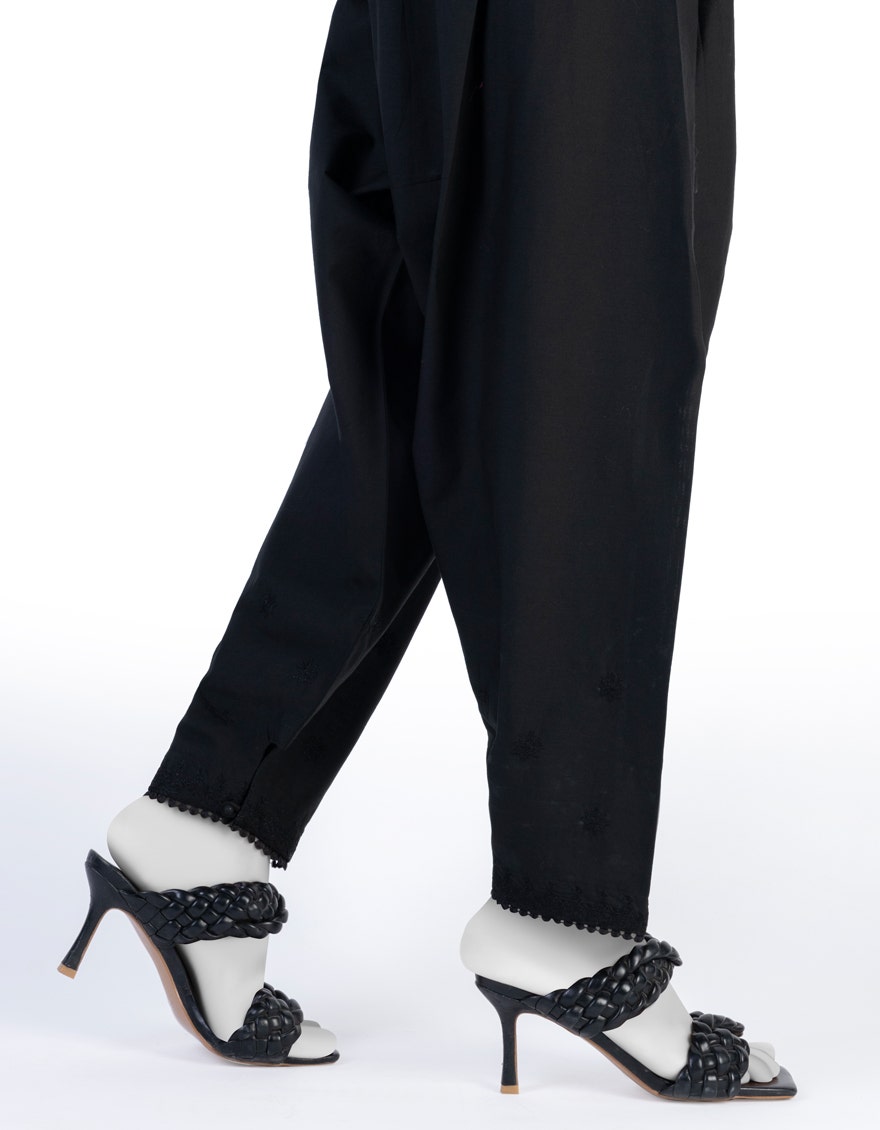
black cotton pajamas pants